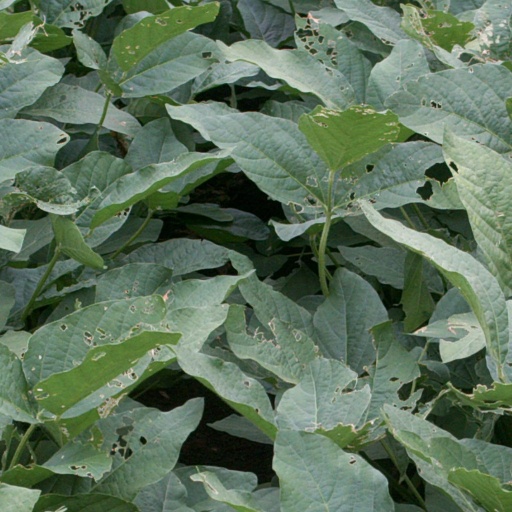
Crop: soybean